Wyatt Earp

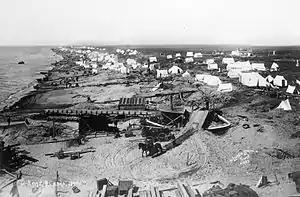
Nome, Alaska in 1900 was about two blocks wide and five miles long

Earp was a last-minute choice as referee for a boxing match on December 2, 1896, which the promoters billed as the heavyweight championship of the world, when Bob Fitzsimmons was set to fight Tom Sharkey at the Mechanics' Pavilion in San Francisco. Earp had refereed 30 or so matches in earlier days, though not under the Marquess of Queensberry Rules but under the older and more liberal London Prize Ring Rules. The fight may have been the most anticipated fight on American soil that year. Fitzsimmons was favored to win, and the public and even civic officials placed bets on the outcome.